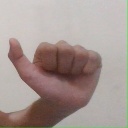
अक्षर: त